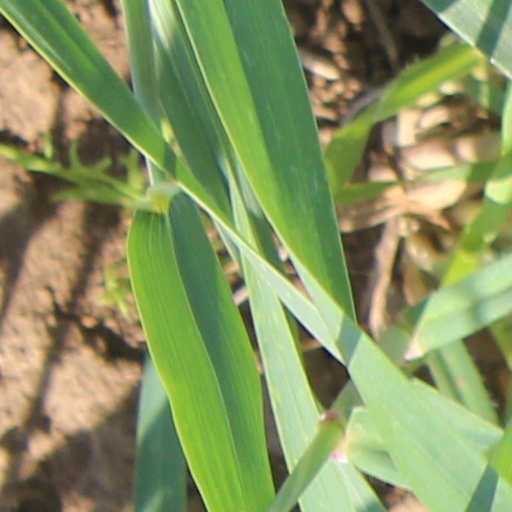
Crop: wheat